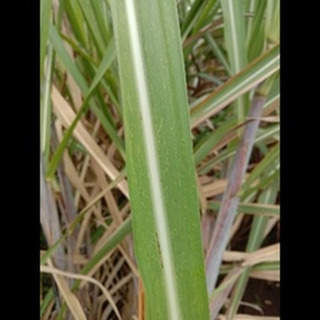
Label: sugarcane_mosaic